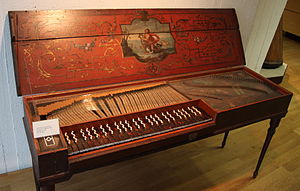
Klavichord
Klavichord
Et klavichord el. clavicord er et musikinstrument, hvis strenge anslås vha. et klaviatur med små hamre af messing. Navnet kommer af claves + chord.